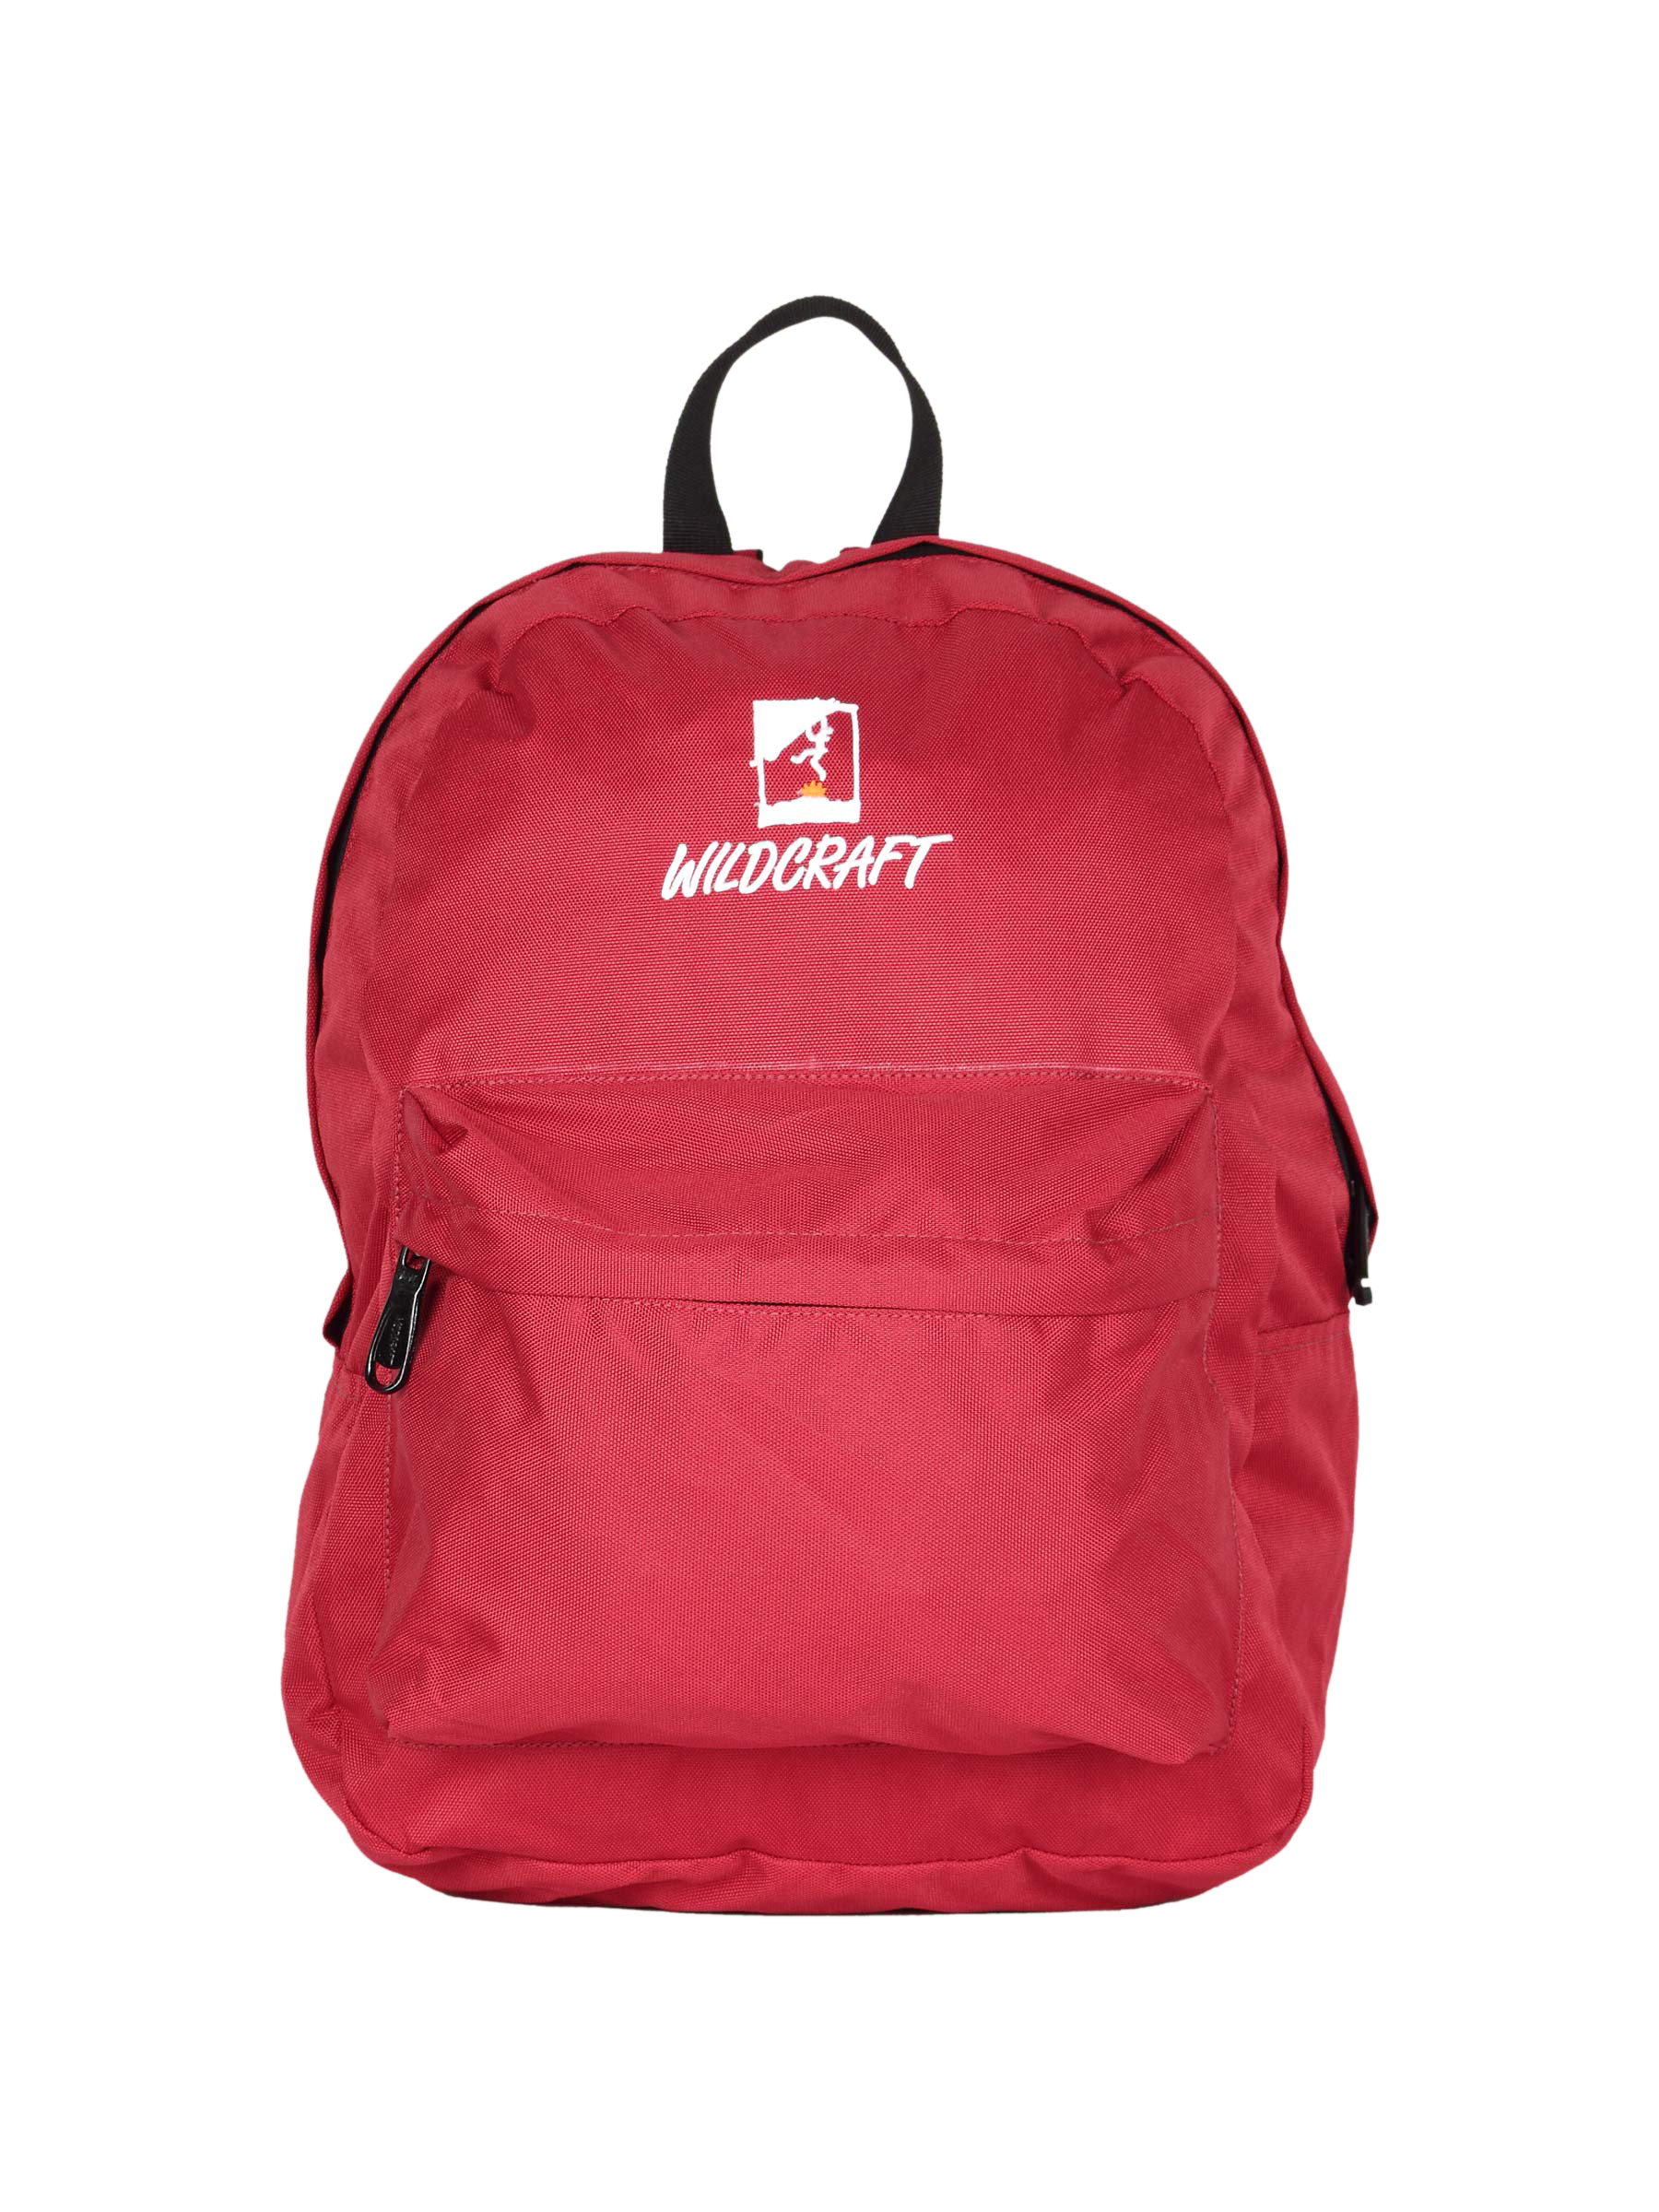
Wildcraft Unisex Red Backpack
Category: Accessories / Bags / Backpacks
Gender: Unisex
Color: Red
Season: Winter 2015
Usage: Casual